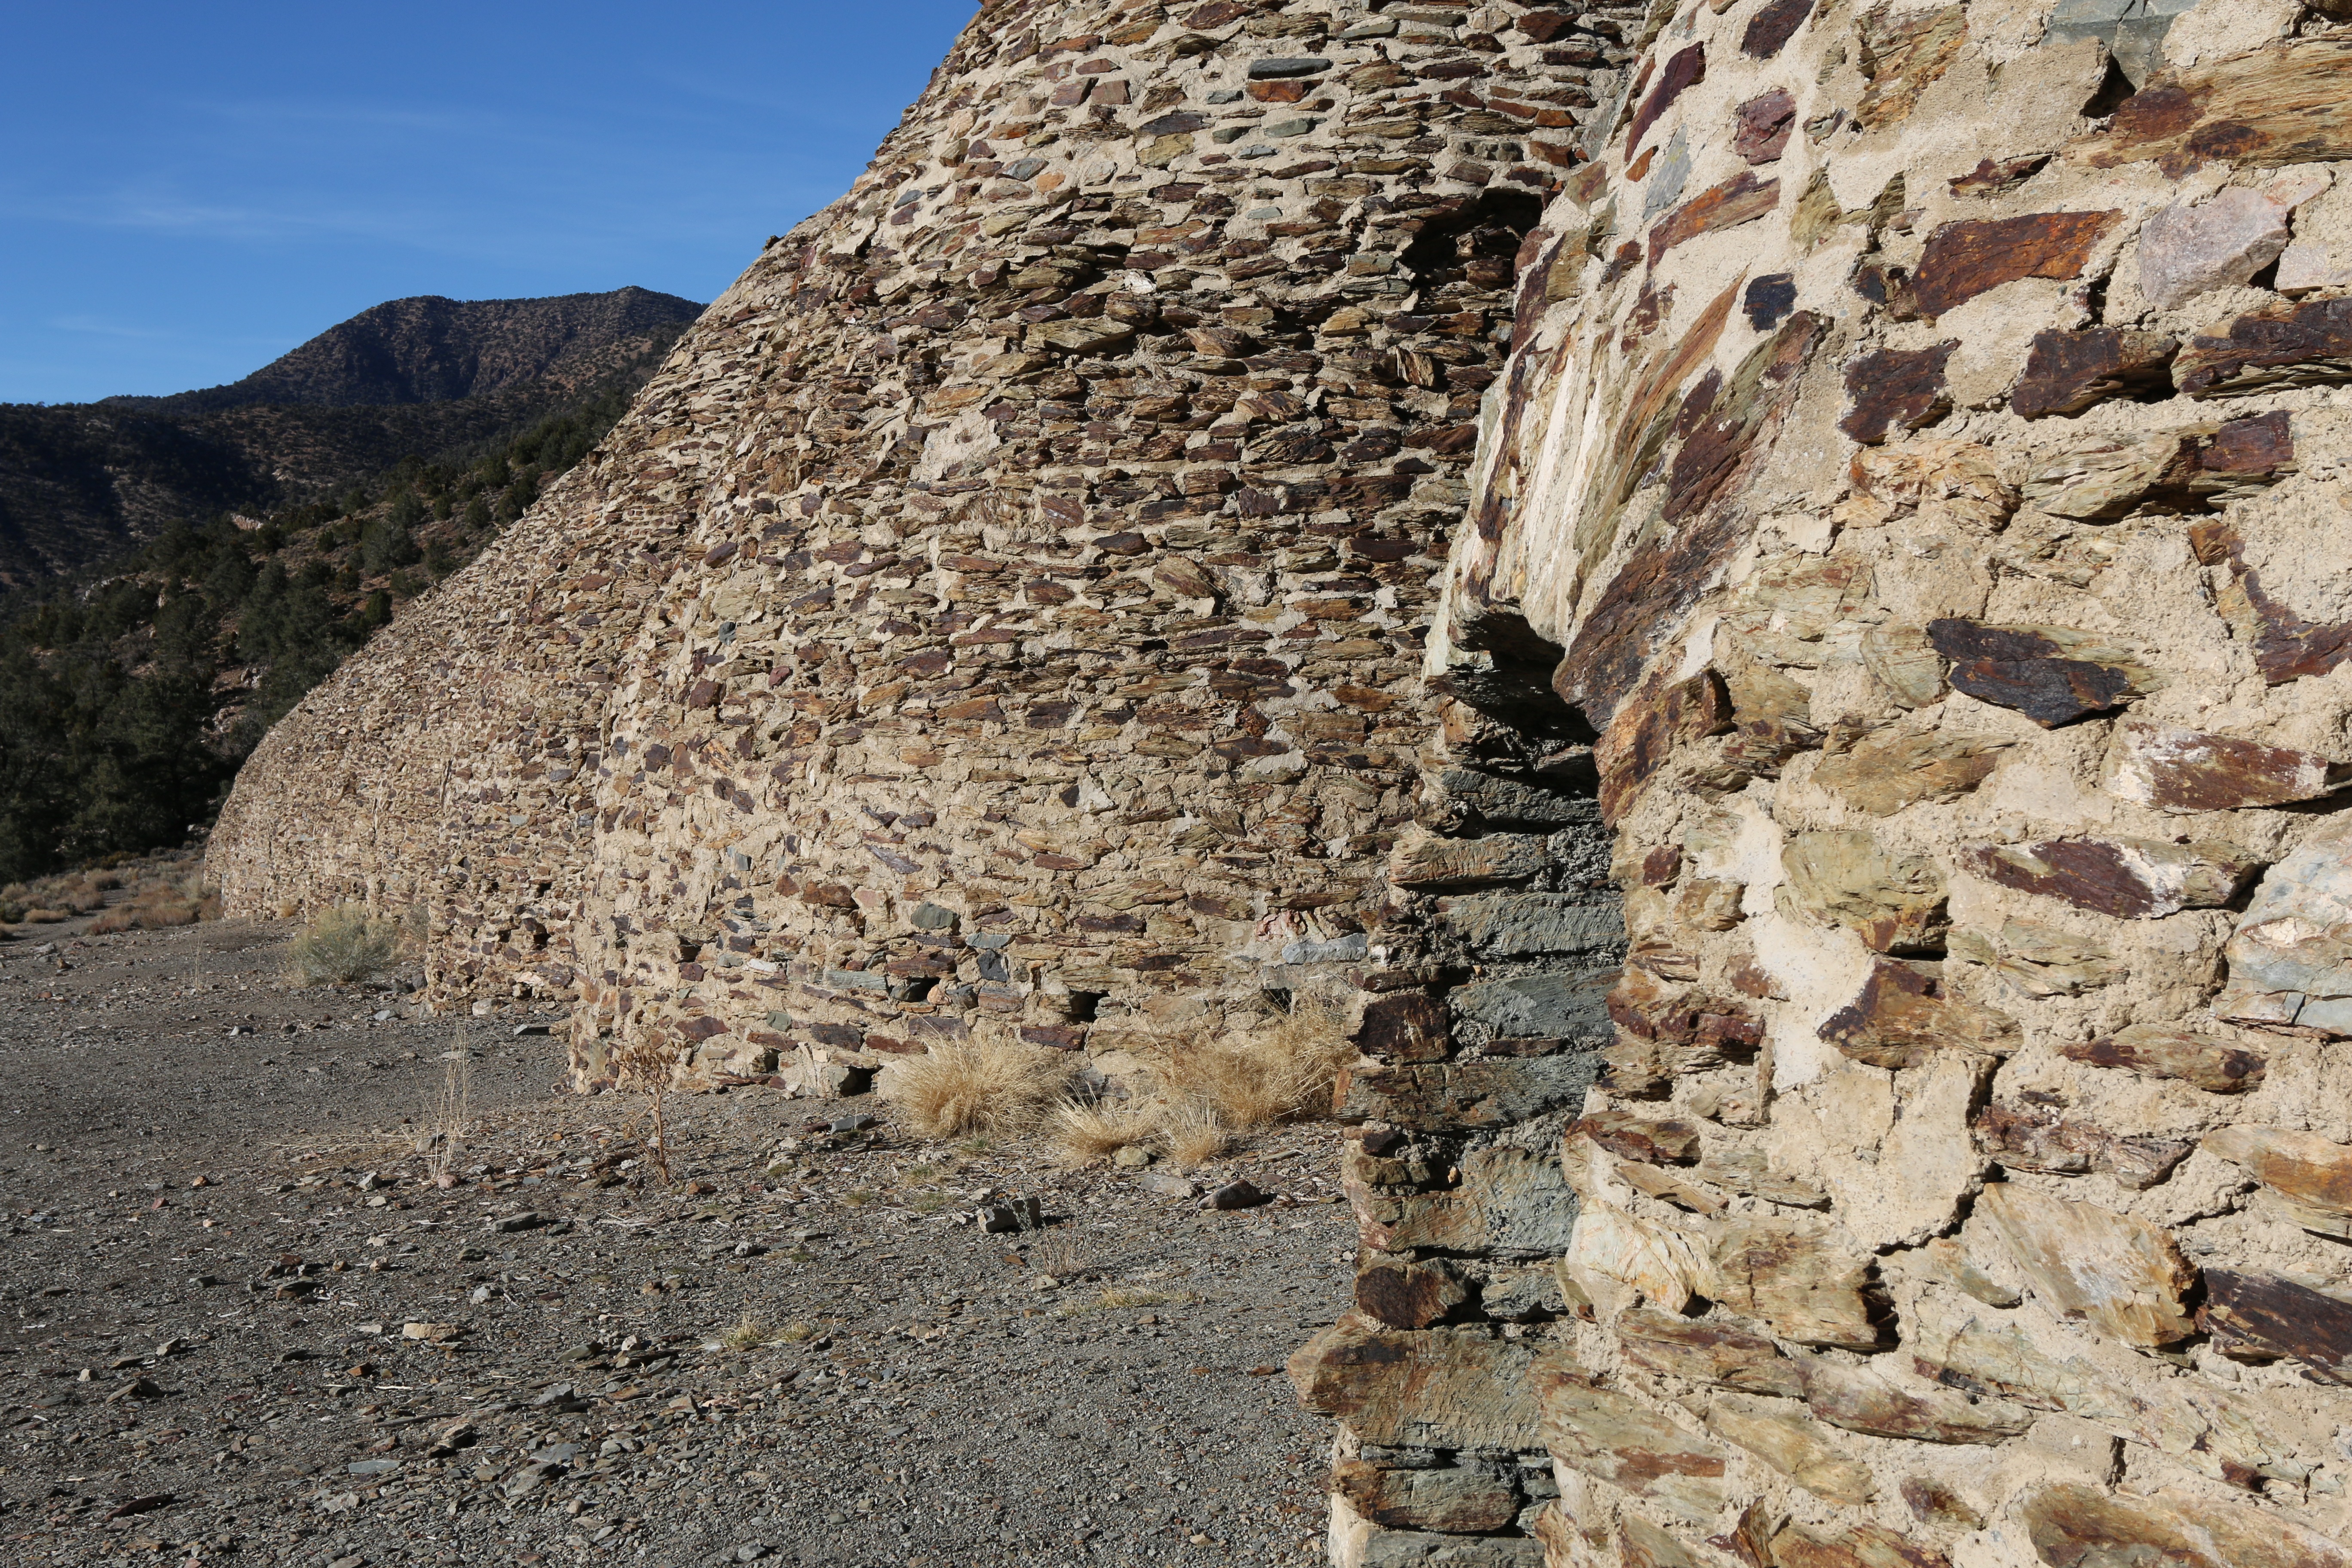
rock, wall, soil, terrain, california, material, geology, ruins, wadi, death valley, ancient history, sliding rock